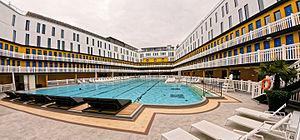
La piscine Molitor est un complexe nautique jouxtant le bois de Boulogne, entre le stade Roland-Garros et le parc des Princes, dans le 16ᵉ arrondissement de Paris. Inaugurée en 1929 par les nageurs médaillés olympiques Aileen Riggin Soule et Johnny Weissmuller, elle est restée célèbre pour sa décoration Art déco et quelques événements comme la première apparition du bikini après 1945. Surnommée « le paquebot blanc », elle a fermé ses portes en 1989.